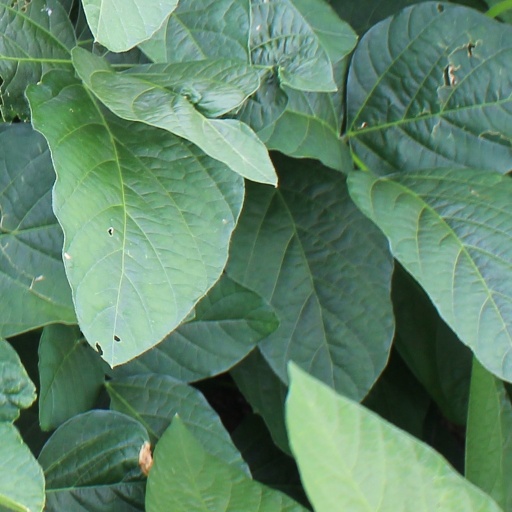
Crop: soybean